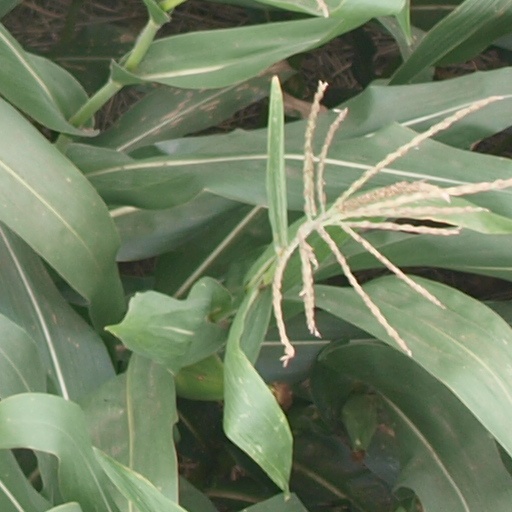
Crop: maize; corn